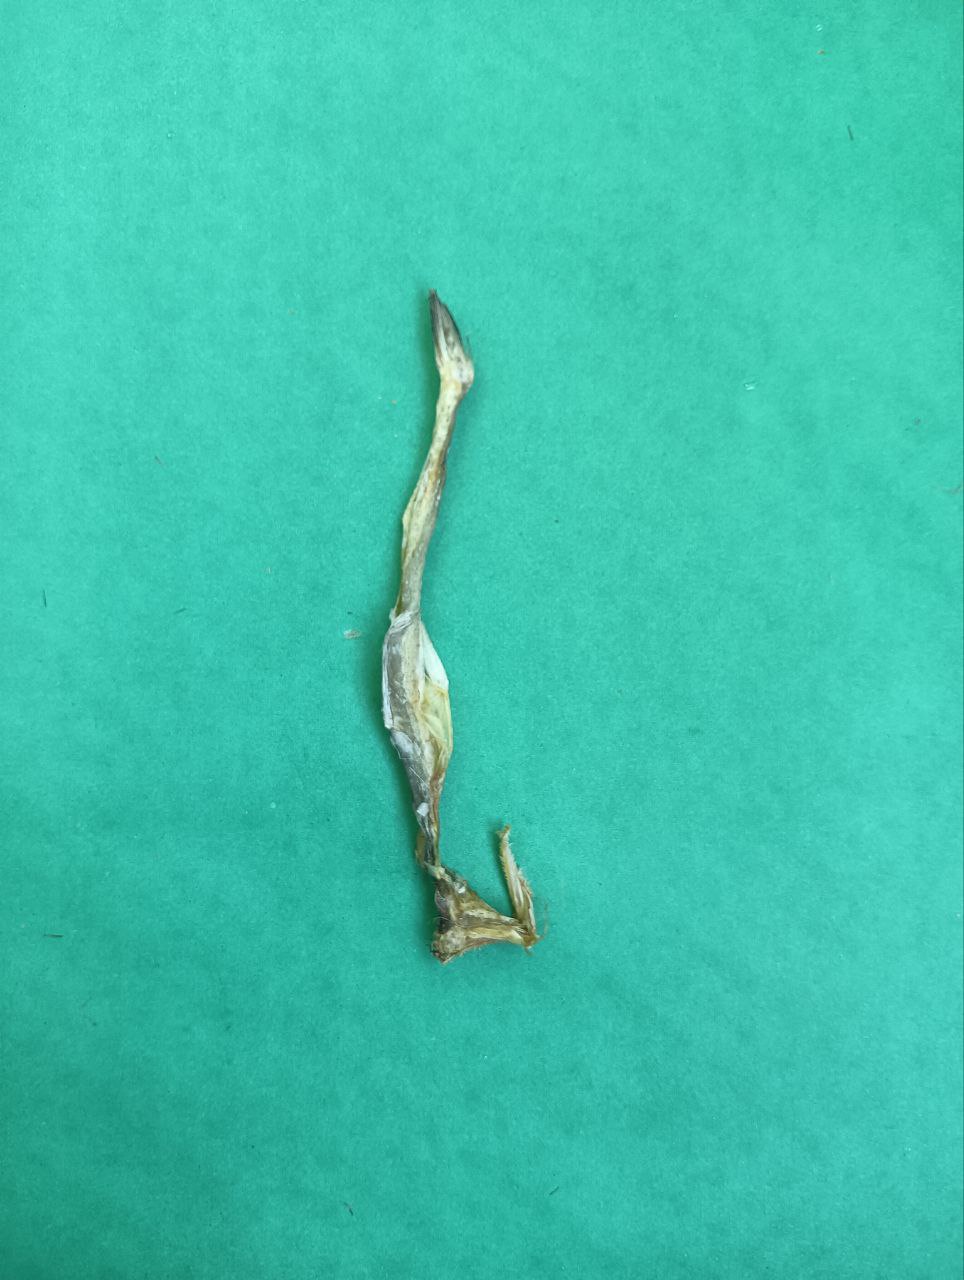
Species: Loitta